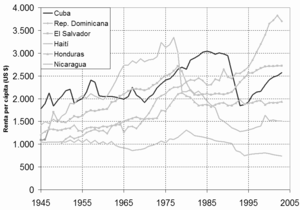
L'économie de Cuba est largement contrôlée par l'État, c'est une économie dont la planification centrale est supervisée par le gouvernement cubain, bien que d'importants investissements étrangers ainsi que des entreprises privées existent dans l'île. La plupart des moyens de production sont détenus et gérés par le gouvernement, et la majorité de la population active est employée par l'État. En l'an 2000, les emplois du secteur public étaient de 76 % et les emplois du secteur privé était de 23 % par rapport au ratio de 1981 de 91 % à 8 %. L'investissement en capital est limité et il requiert l'approbation par le gouvernement. Le gouvernement cubain fixe la plupart des prix ainsi que des rations de biens pour les citoyens.
L'économie d'Haïti est une économie de marché avec un coût du travail faible et un partenaire commercial majeur que sont les États-Unis. Haïti a un accès préférentiel au marché américain grâce au partenariat HOPE et la loi d'incitation HELP, qui permet une exonération de droits de douanes pour une série de produits textiles vers le marché des États-Unis.